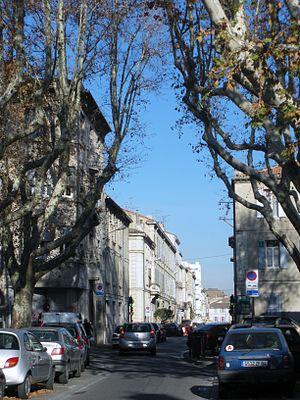
Rue Guillaume Puy, à Avignon
La rue Guillaume-Puy est une artère d'Avignon qui est le résultat d'une percée réalisée à la fin du XIXᵉ siècle et au début du XXᵉ siècle
La rue des Teinturiers est l'une des artères d'Avignon intramuros.